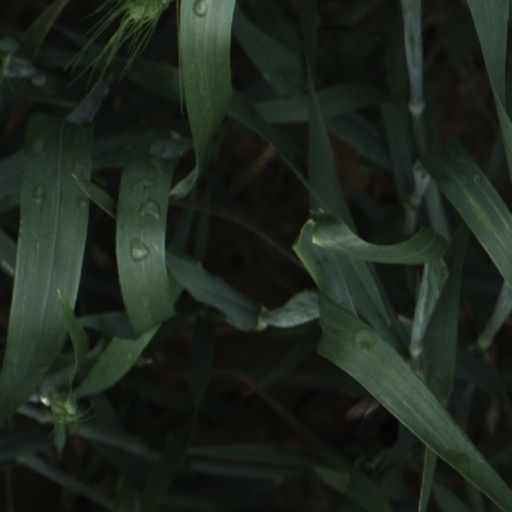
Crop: wheat